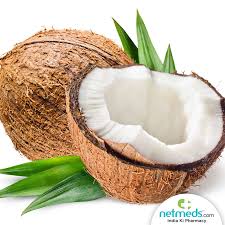
Label: coconut